History of Oklahoma

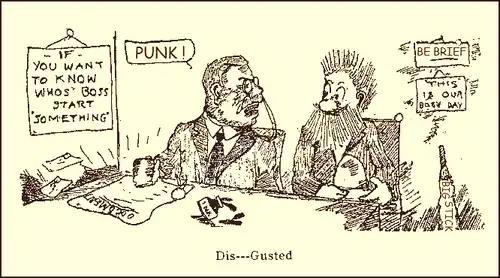
Cartoonist's rendering of Theodore Roosevelt's initial reaction to the Oklahoma Constitution.

Indian Territory (lands owned by the Five Civilized Tribes and other Indian tribes from east of the Mississippi River) and Oklahoma Territory (lands set aside to relocate Plains Indians and other Midwestern tribes, as well as the recently settled "Unassigned Lands" and the Neutral Strip) were formally constituted by Congress on May 2, 1890, in the Oklahoma Organic Act. An "Organic Act" is a statute used by the U.S. Congress to create organized incorporated territories in anticipation of them being admitted to the Union as state(s). The following 16 years saw Congress pass several laws whose purpose was to join Oklahoma and Indian territories into a single State of Oklahoma. George Washington Steele became the first governor of the territory on May 22, 1890.